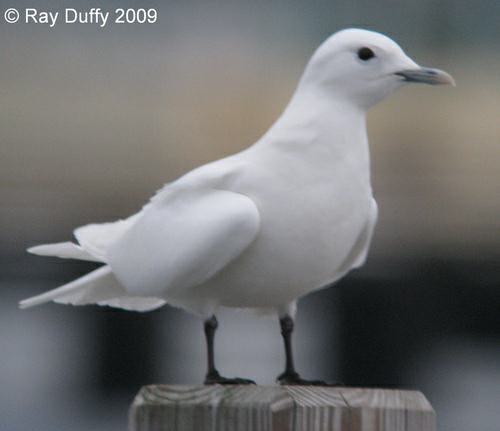
A photo of a ivory gull